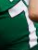
Number: 7